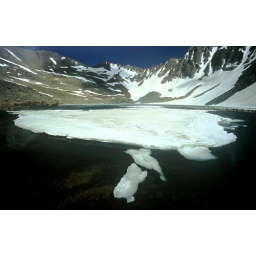
Small crystal clear pool created by mountain run off, Desolai-Pakistan